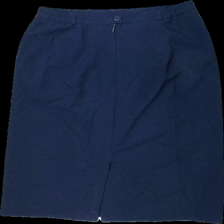
View: back
Type: Skirt
Category: Ladies
Brand: Missing
Colors: Blue
Material: 100% polyester
Cut: Regular
Size: 42
Season: All
Stains: Major
Damage: fläckar
Damage location: middle center
Damage 3 location: top left
Price range: <50
Recommended usage: Export
Description: blå kjol med fläckar fram